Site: brandenburg
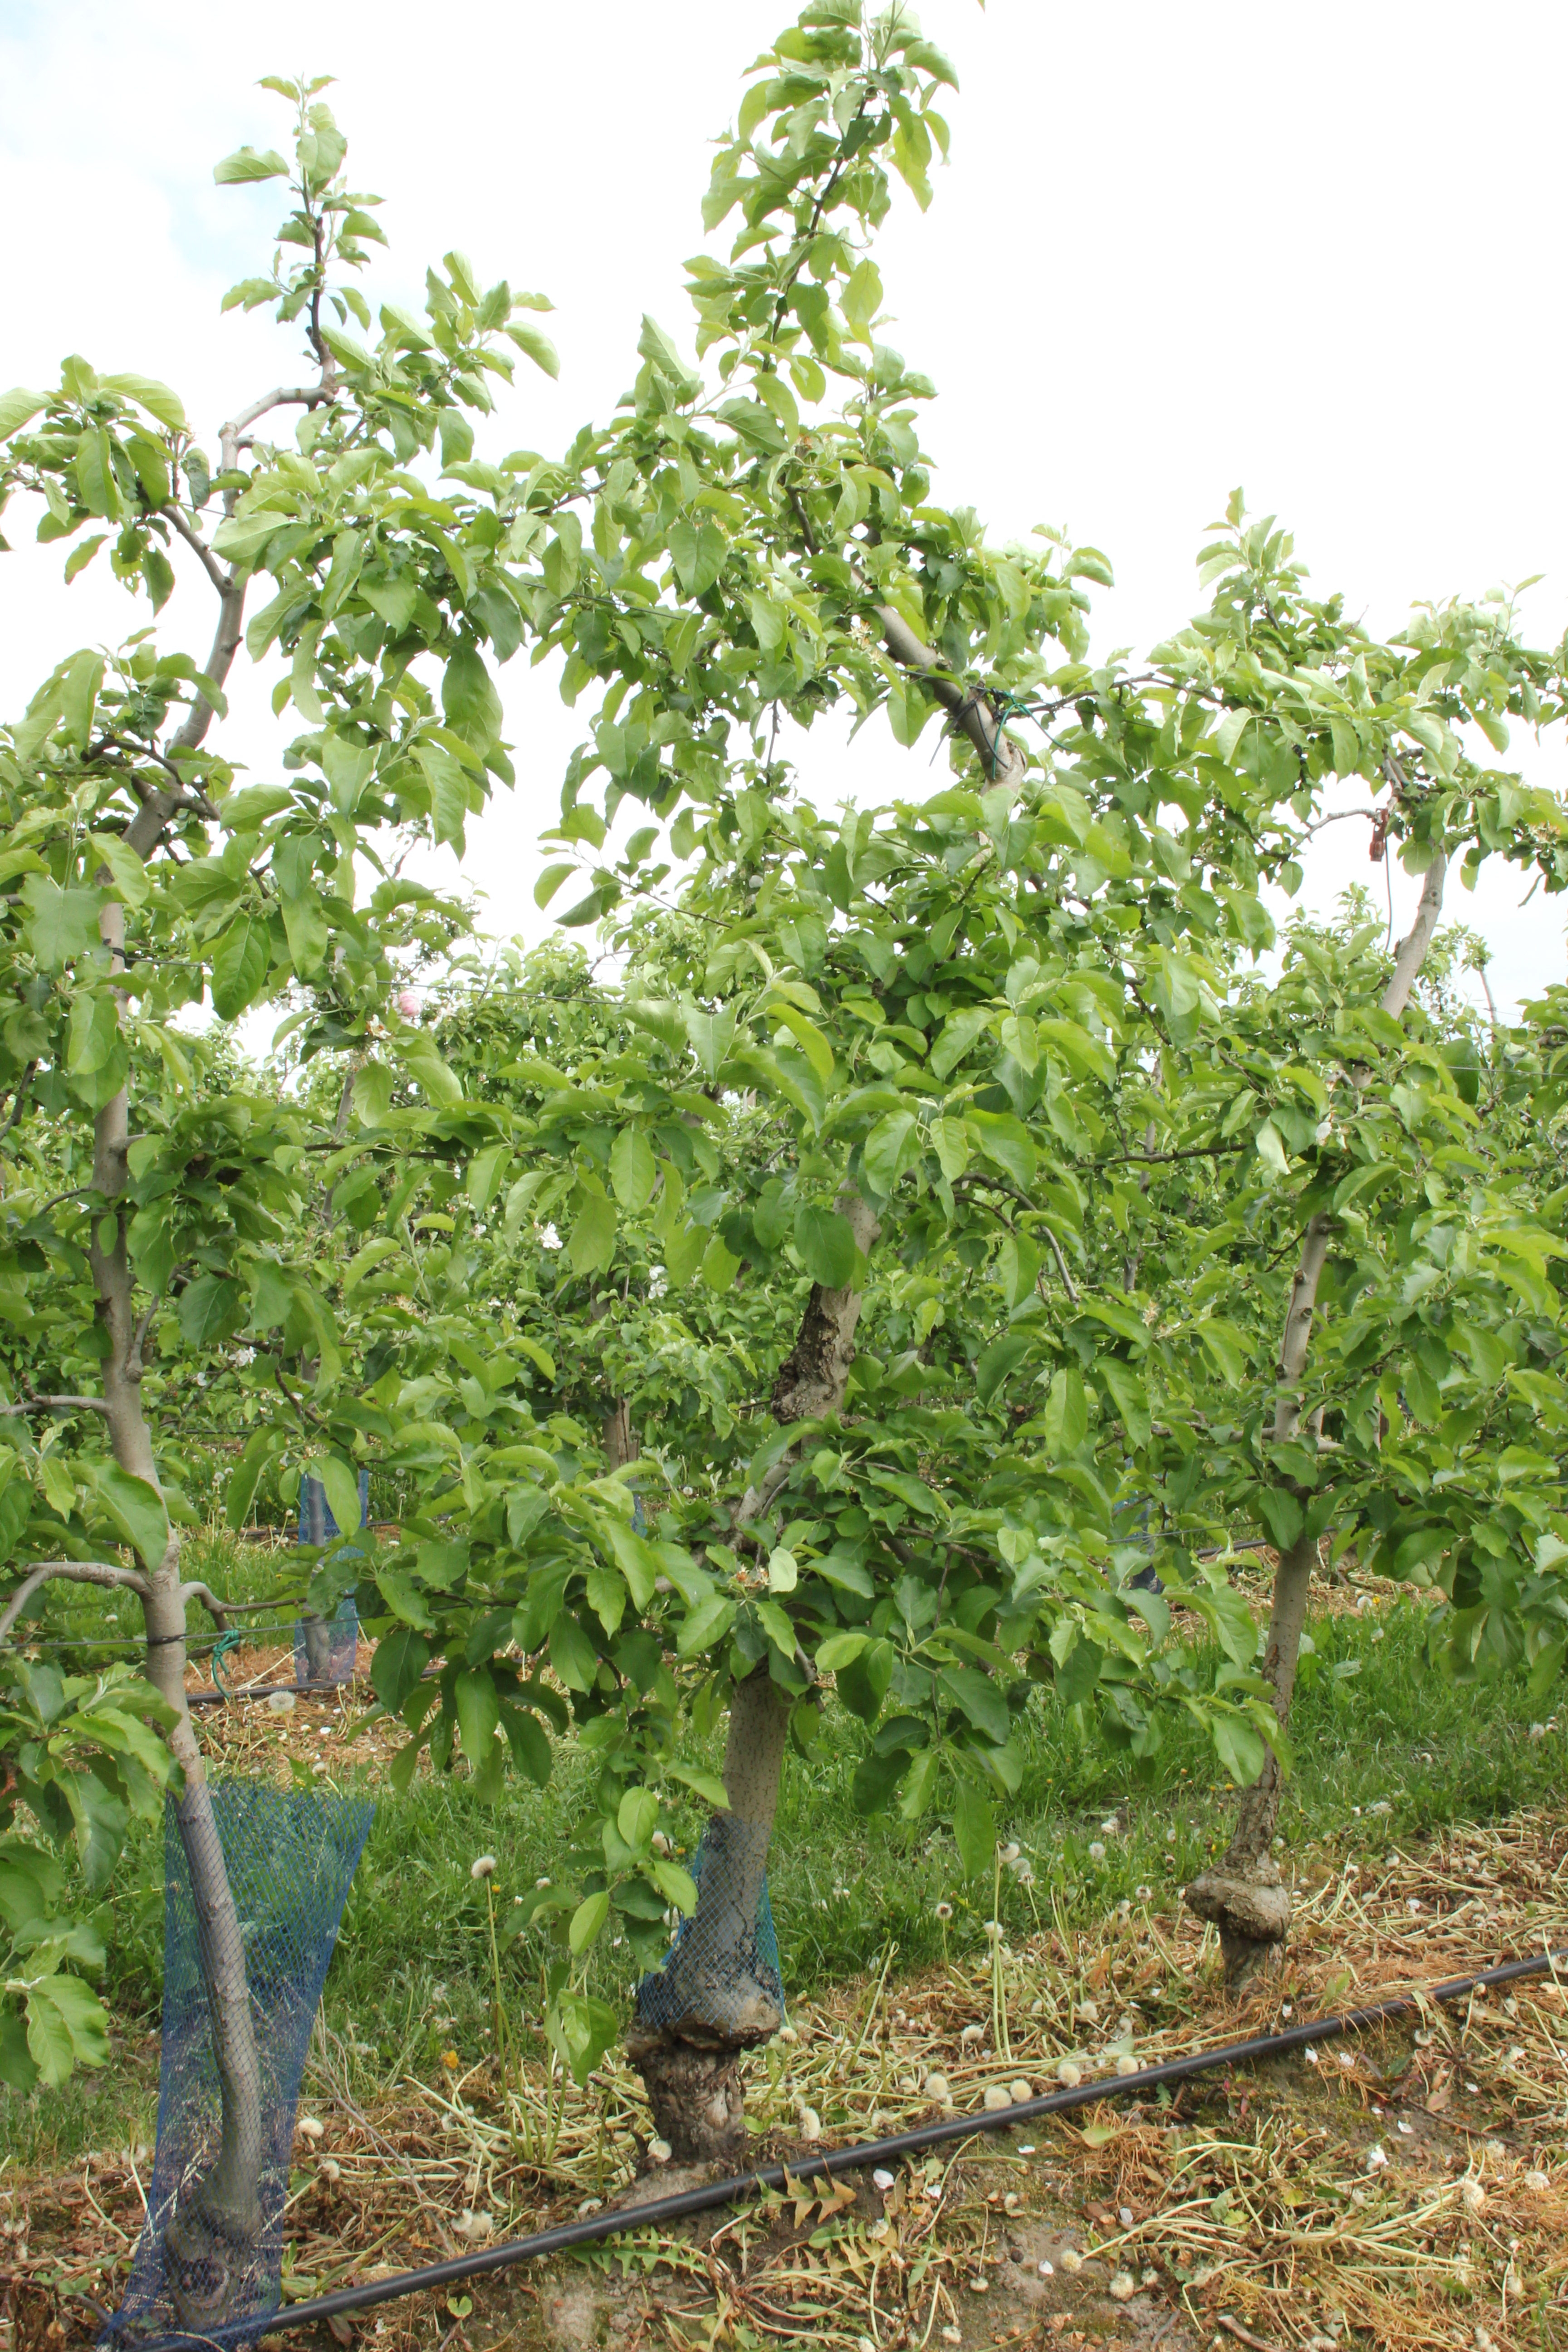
Growth stage (BBCH 67): Flowering